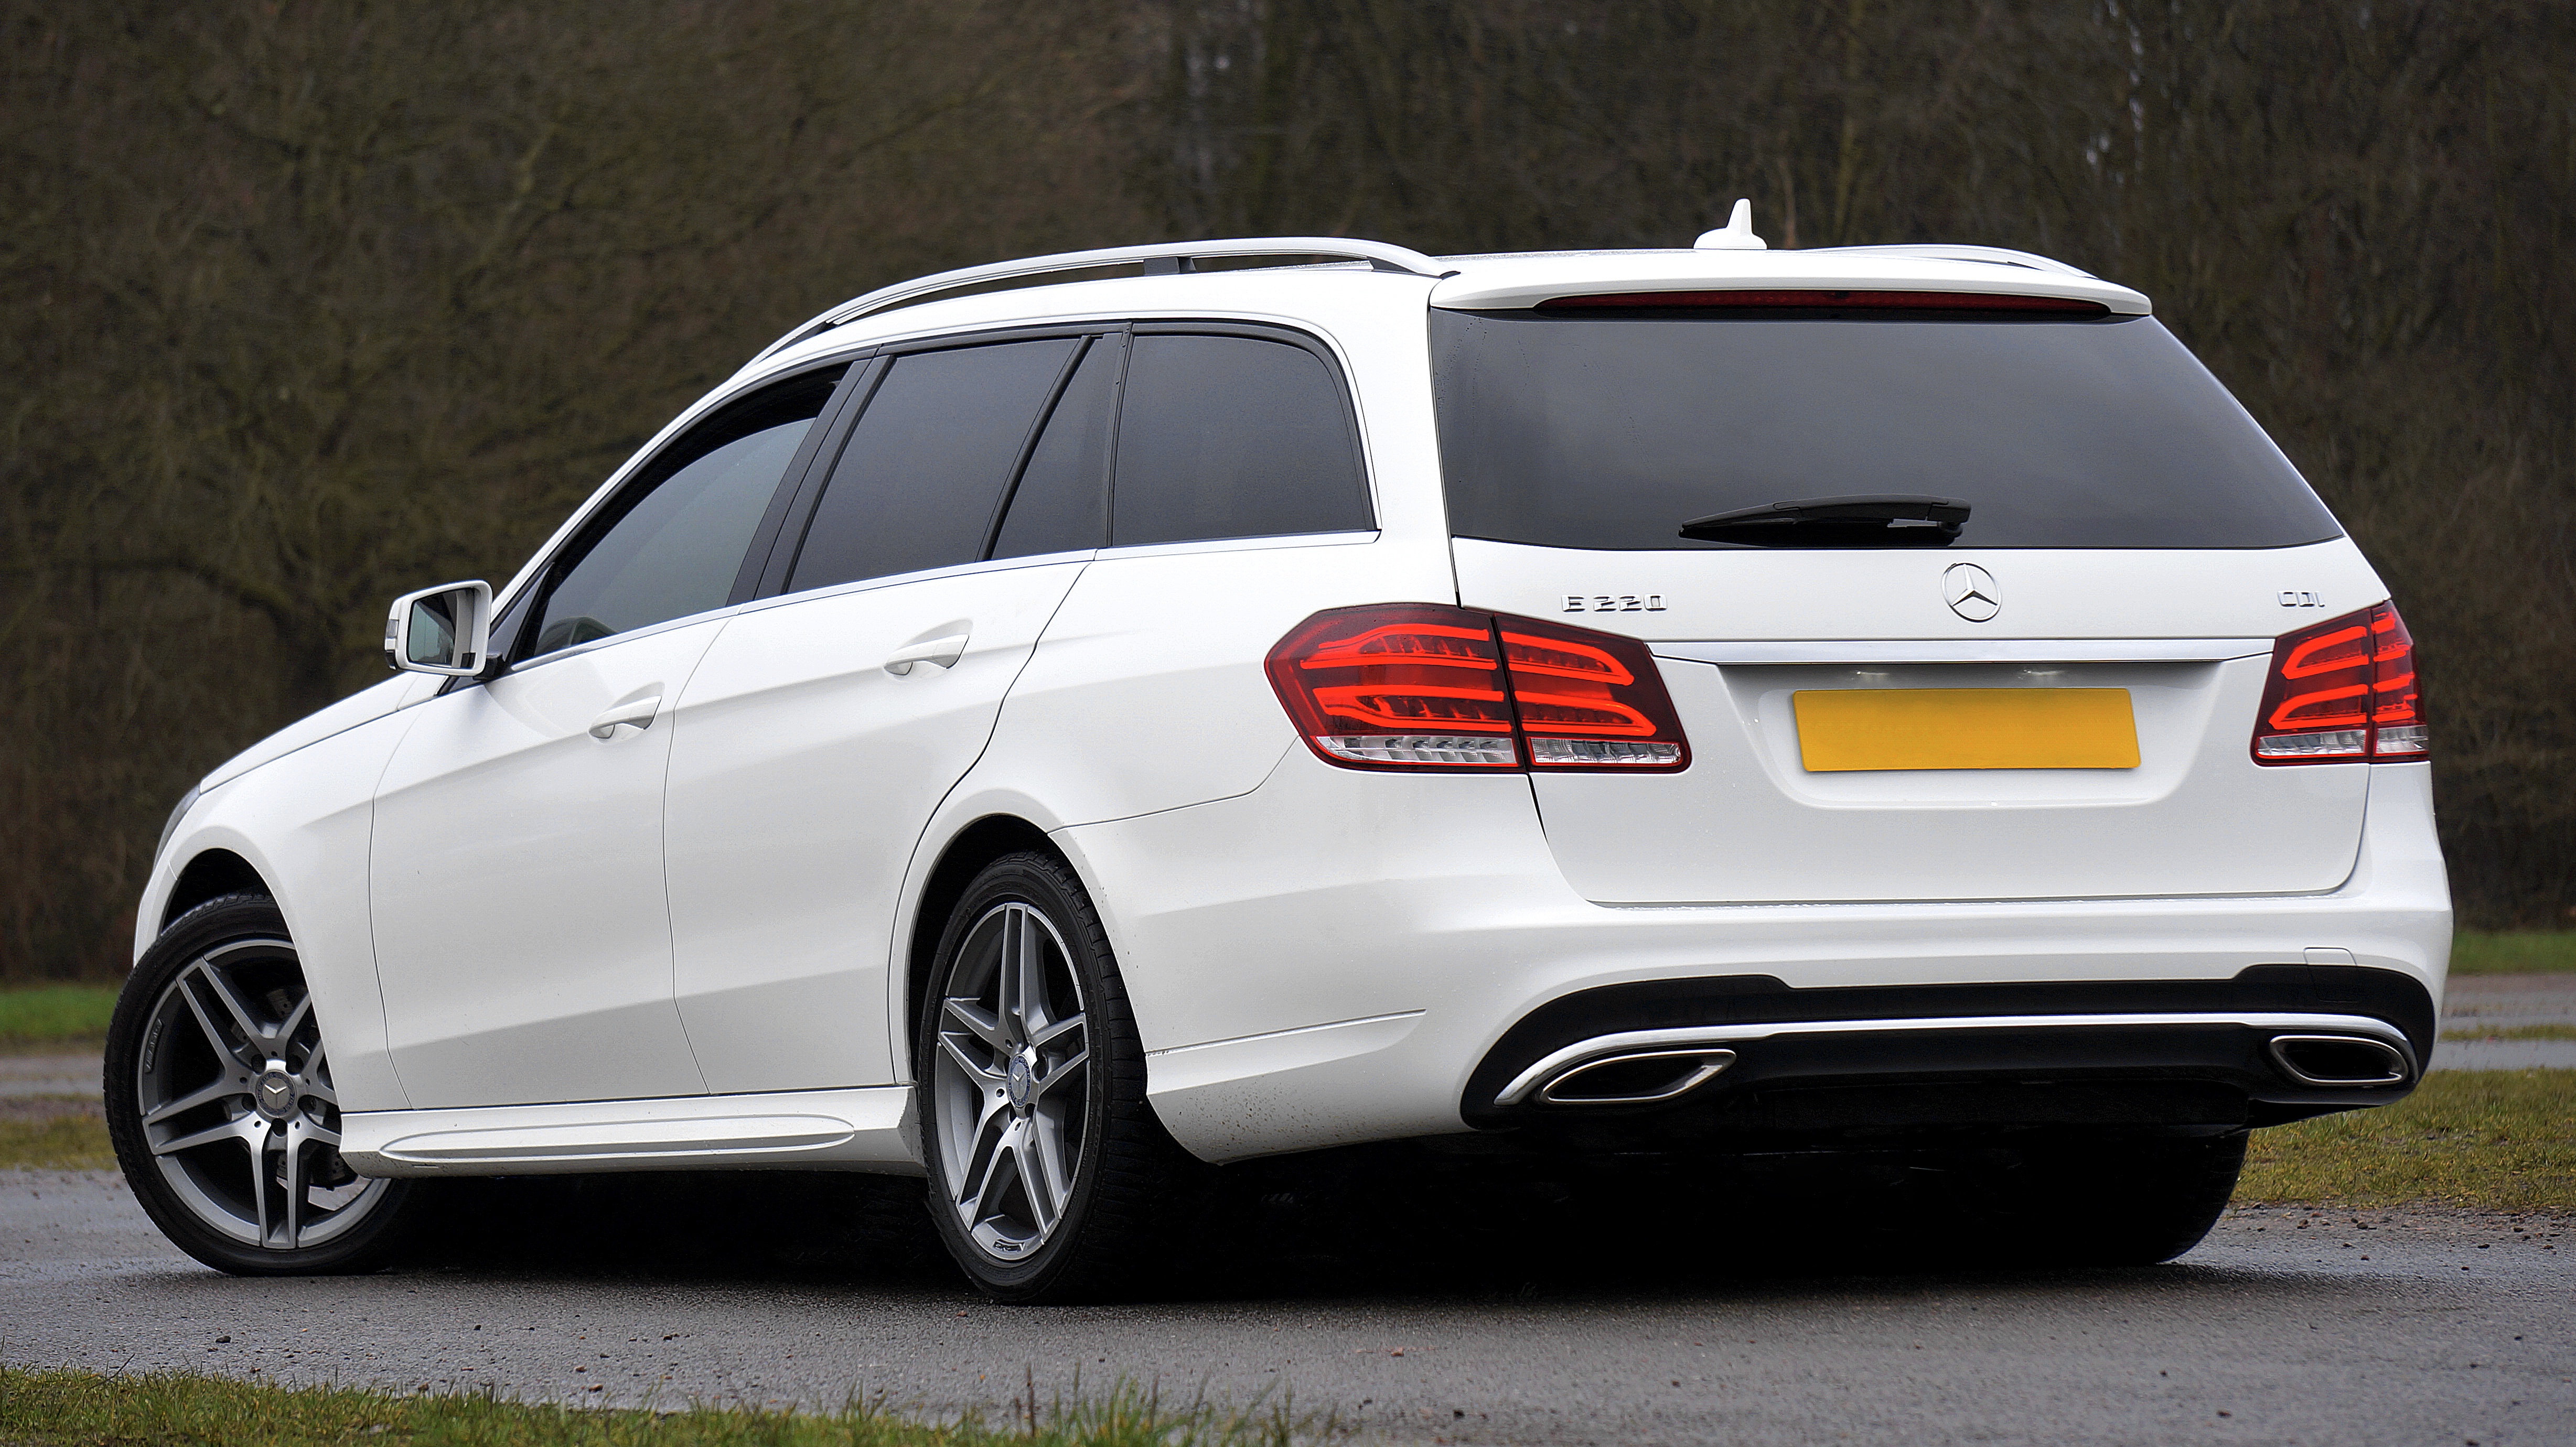
technology, car, wheel, automobile, transportation, transport, vehicle, show, auto, modern, automotive, bumper, outdoors, luxury, design, motor, sedan, mercedes, mercedes benz, benz, sport utility vehicle, land vehicle, automobile make, automotive exterior, compact car, automotive design, luxury vehicle, family car, executive car, mid size car, mercedes benz e class, mercedes benz w212, mercedes benz glk class, mercedes benz r class